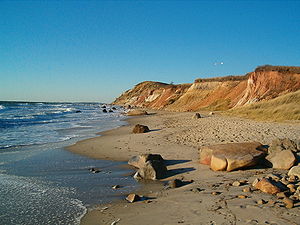
Martha's Vineyard
Gay Head på Martha's Vineyard
Martha's Vineyard er en amerikansk ø beliggende ud for Massachusetts' kyst syd for Cape Cod. Øen er på 231,75 km², og den har ca. 15.000 indbyggere. Den er mest kendt som sommerkoloni for blandt andet døve, men siden 1960'erne er antallet af fastboende steget betragteligt. Leveomkostningerne på øen er markant højere end på fastlandet, hvilket betyder, at især velhavere og berømtheder søger dertil. Bill Clinton, David Letterman, Bill Murray, Meg Ryan og Carly Simon er enten fastboende eller hyppige gæster på Martha's Vineyard. Senator Edward Kennedy besøgte Chappaquiddick, en tilhørende ø, sammen med Mary Jo Kopechne, da hans bil væltede i en ulykke, der kostede Kopechne livet.